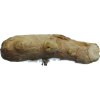
Label: ginger